Ernie Stautner

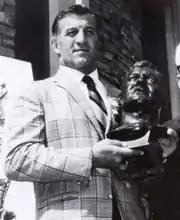
Pro Football Hall of Fame induction, 1969

Ernest Alfred Stautner (April 20, 1925 – February 16, 2006) was a German-American professional football player and coach. He played as a defensive tackle in the National Football League (NFL) for the Pittsburgh Steelers. He also served as a coach for the Steelers, Washington Redskins and Dallas Cowboys. He played college football for the Boston College Eagles. Stautner was inducted into the Pro Football Hall of Fame in 1969.